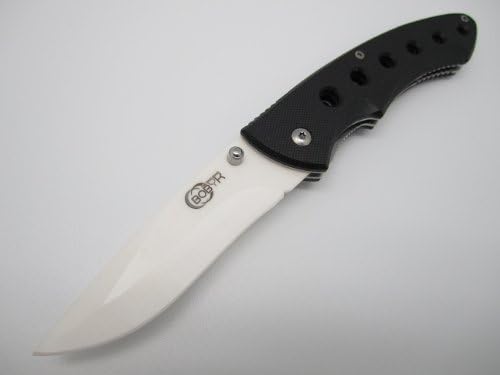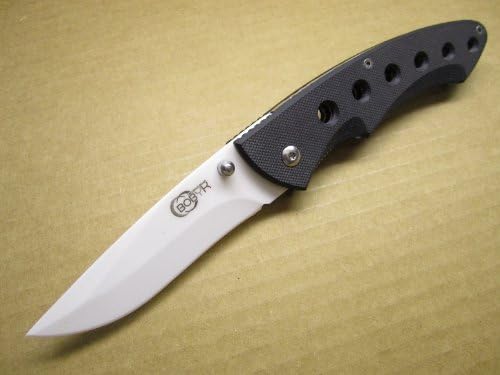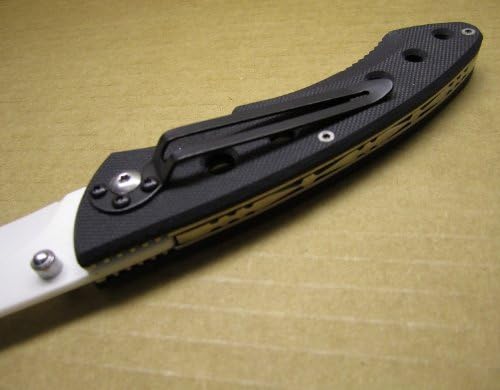
DOLPHIN - Ceramic Folding Knife - 3" White Blade - Black G-10 Handle Scales, Pocket Clip
Category: Tools & Home Improvement
Ceramic blade is light, ultra sharp and chemically inert. It will never oxidize, will never affect taste of your food by leaving metal taste. Super comfortable handle with black G-10 scales is a pleasure to hold and provides great grip.
Features: White ceramic (ZrO2, Zirconia Oxide) 3.25" long blade with ambidextrous thumb stud | Super comfortable 4.5" long handle with black textured G-10 scales | Overall length 8", weight 4.4 oz | Liner lock | Pocket clip